Paolo Avitabile

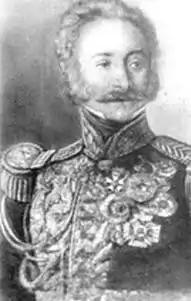
Image of "Abu Tabela", famous nickname of Paolo Avitabile in Afghanistan

In 1834 he was appointed governor of Peshawar, an area the Maharaja had conquered from the Afghans the previous year.